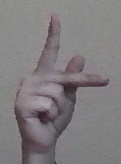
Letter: dha